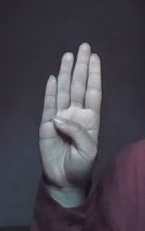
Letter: kaaf